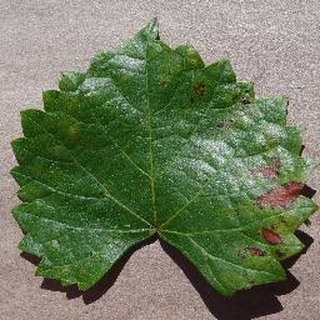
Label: grape_esca_black_measles